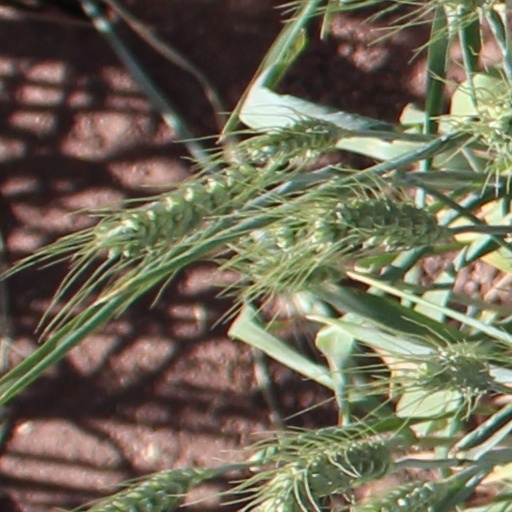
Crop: wheat